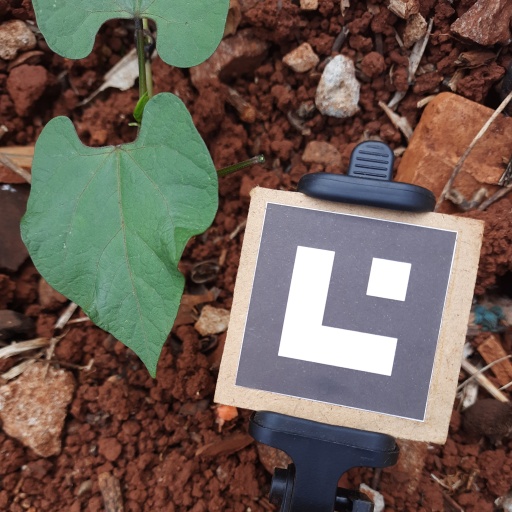
Observations: wavy surface, no eating holes, under cloudy sky